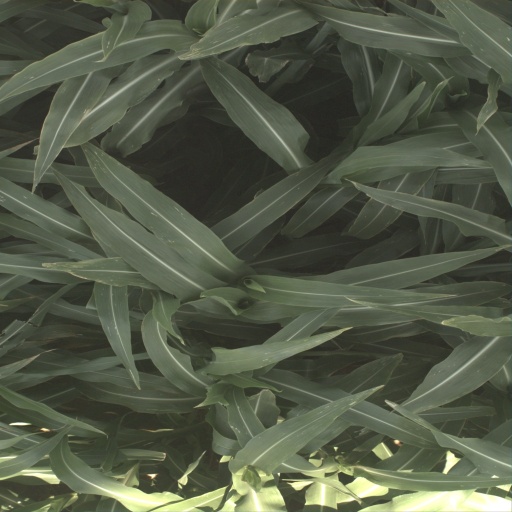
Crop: sorghum